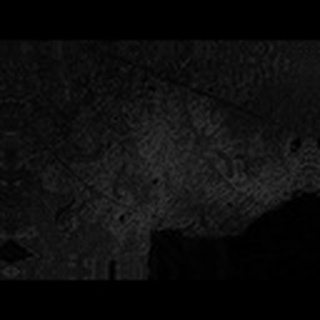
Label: cotton_army_worm